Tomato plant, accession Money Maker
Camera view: bottom (45 deg); turntable rotation: 300 degrees
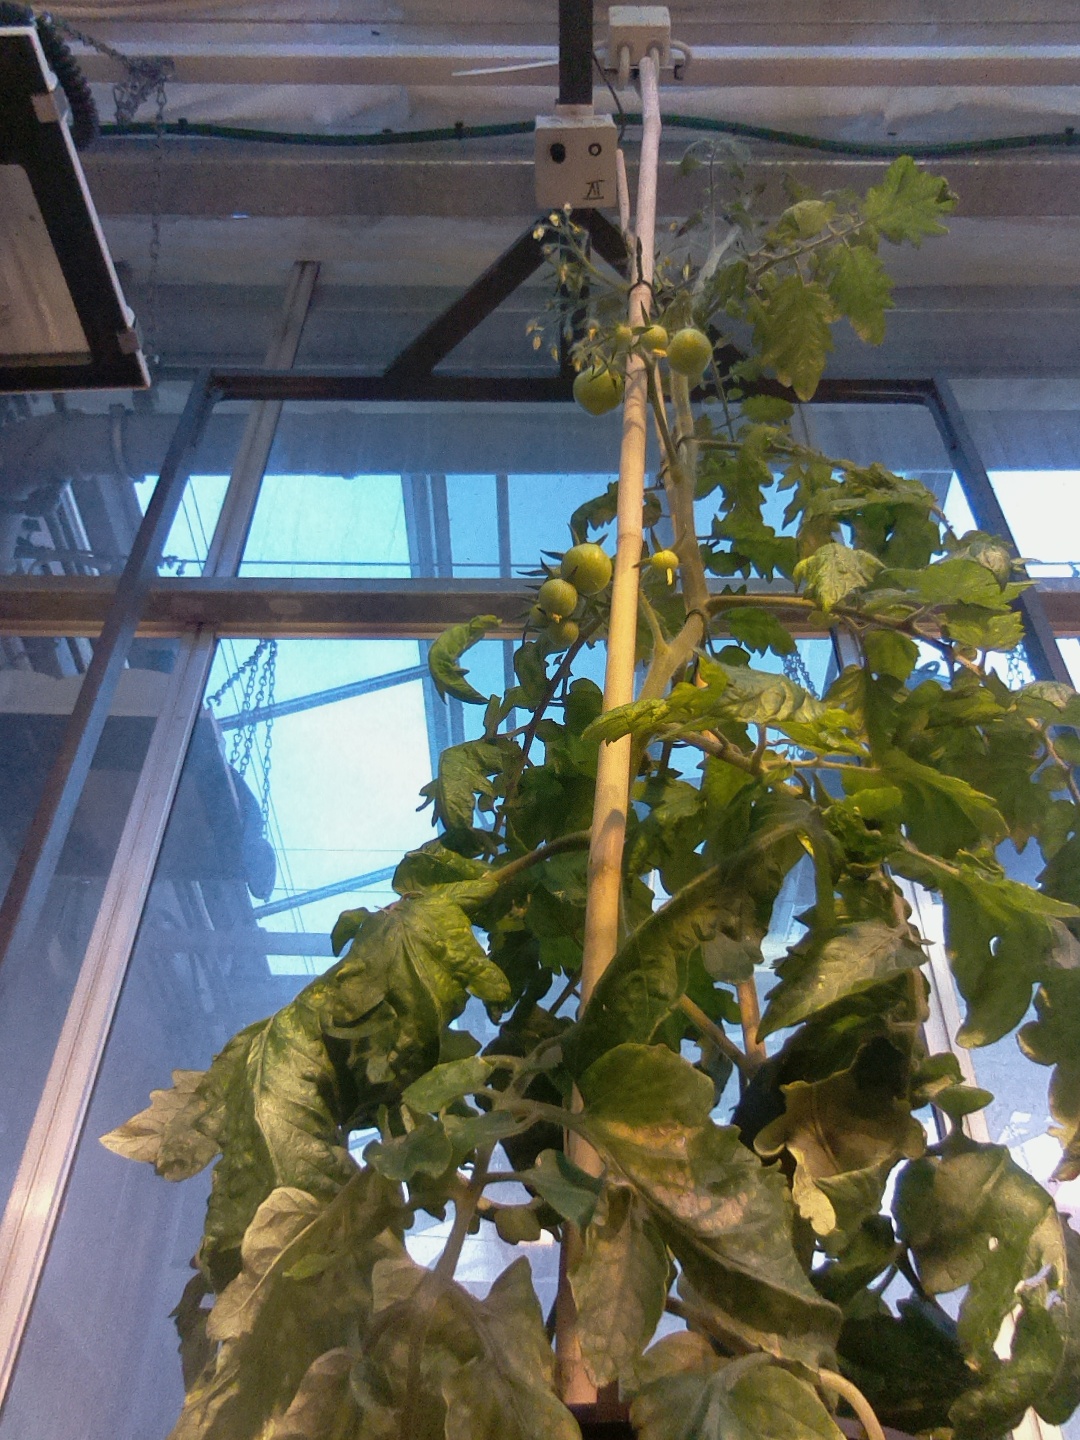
BBCH growth stage 73: 30%-40% of final fruit size